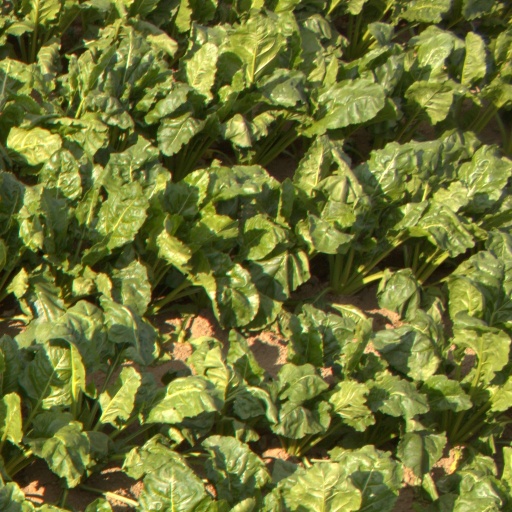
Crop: sugar beet